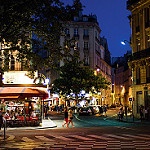
Label: street